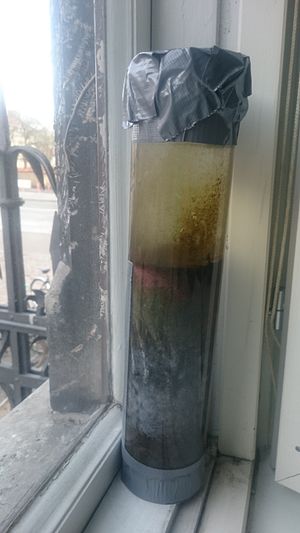
Winogradsky-søjle
Winogradsky-søjle
En Winogradsky-søjle er en metode til dyrkning af både aerobe cyanobakterier, alger og bakterier samt anaerobe svovlbakterier i et lille økosystem, opfundet i 1880'erne af den russiske videnskabsmand Sergej Vinogradskij.